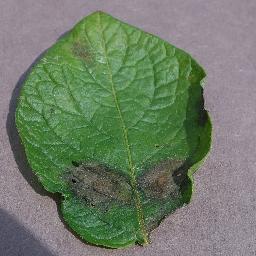
Label: Potato___Late_blight